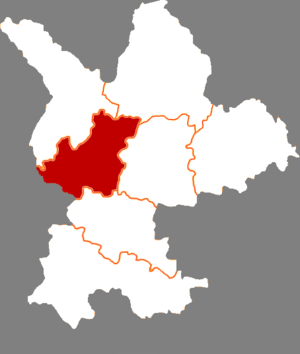
Le xian de Weiyuan est un district administratif de la province du Gansu en Chine. Il est placé sous la juridiction de la ville-préfecture de Dingxi.